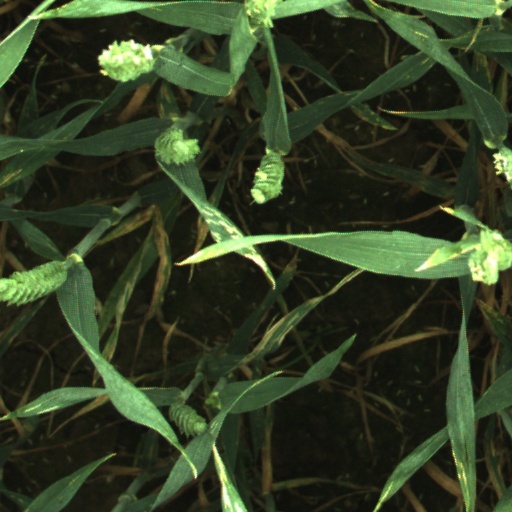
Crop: wheat